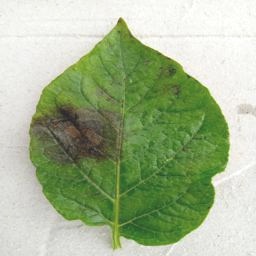
Etiqueta: Late Blight